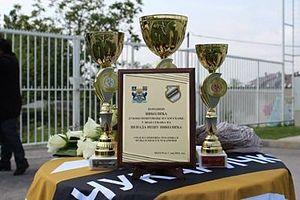
Nenad Nikolić, est un joueur de football yougoslave serbe évoluant au poste de défenseur.